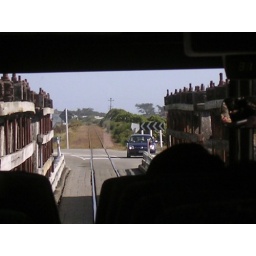
This one-lane bridge is shared by trains, buses and cars